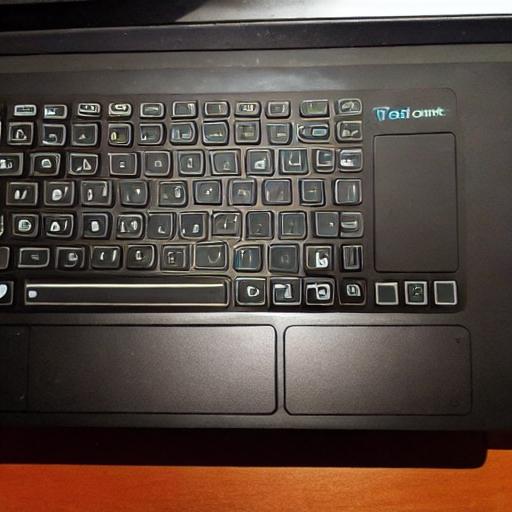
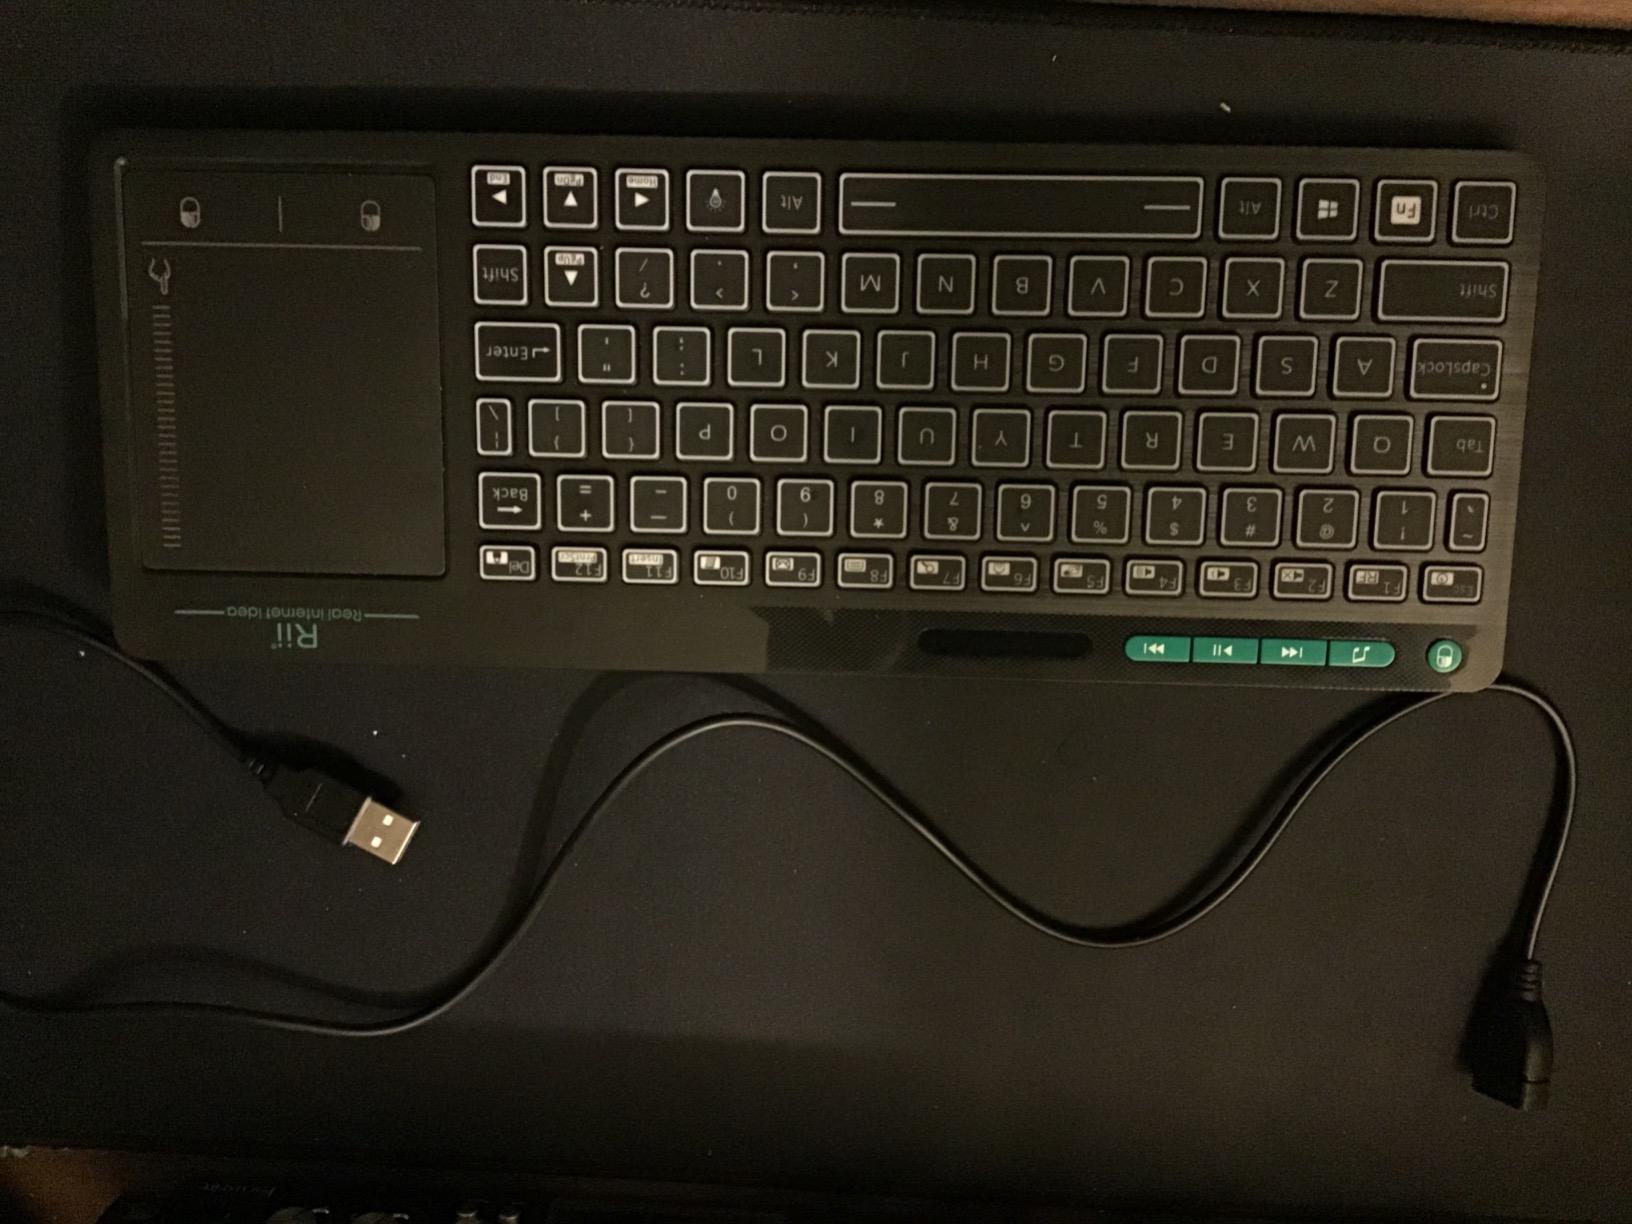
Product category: keyboard
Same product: no